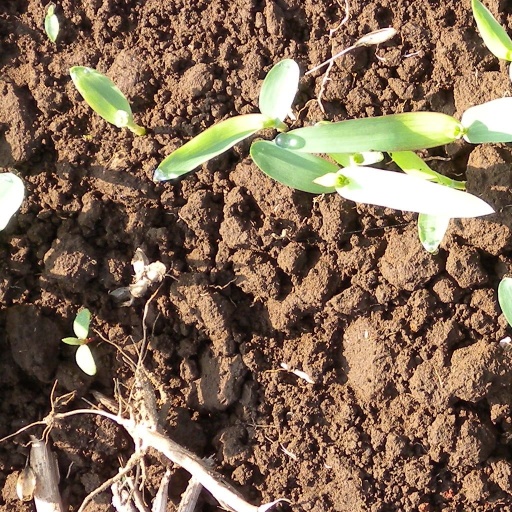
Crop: sorghum